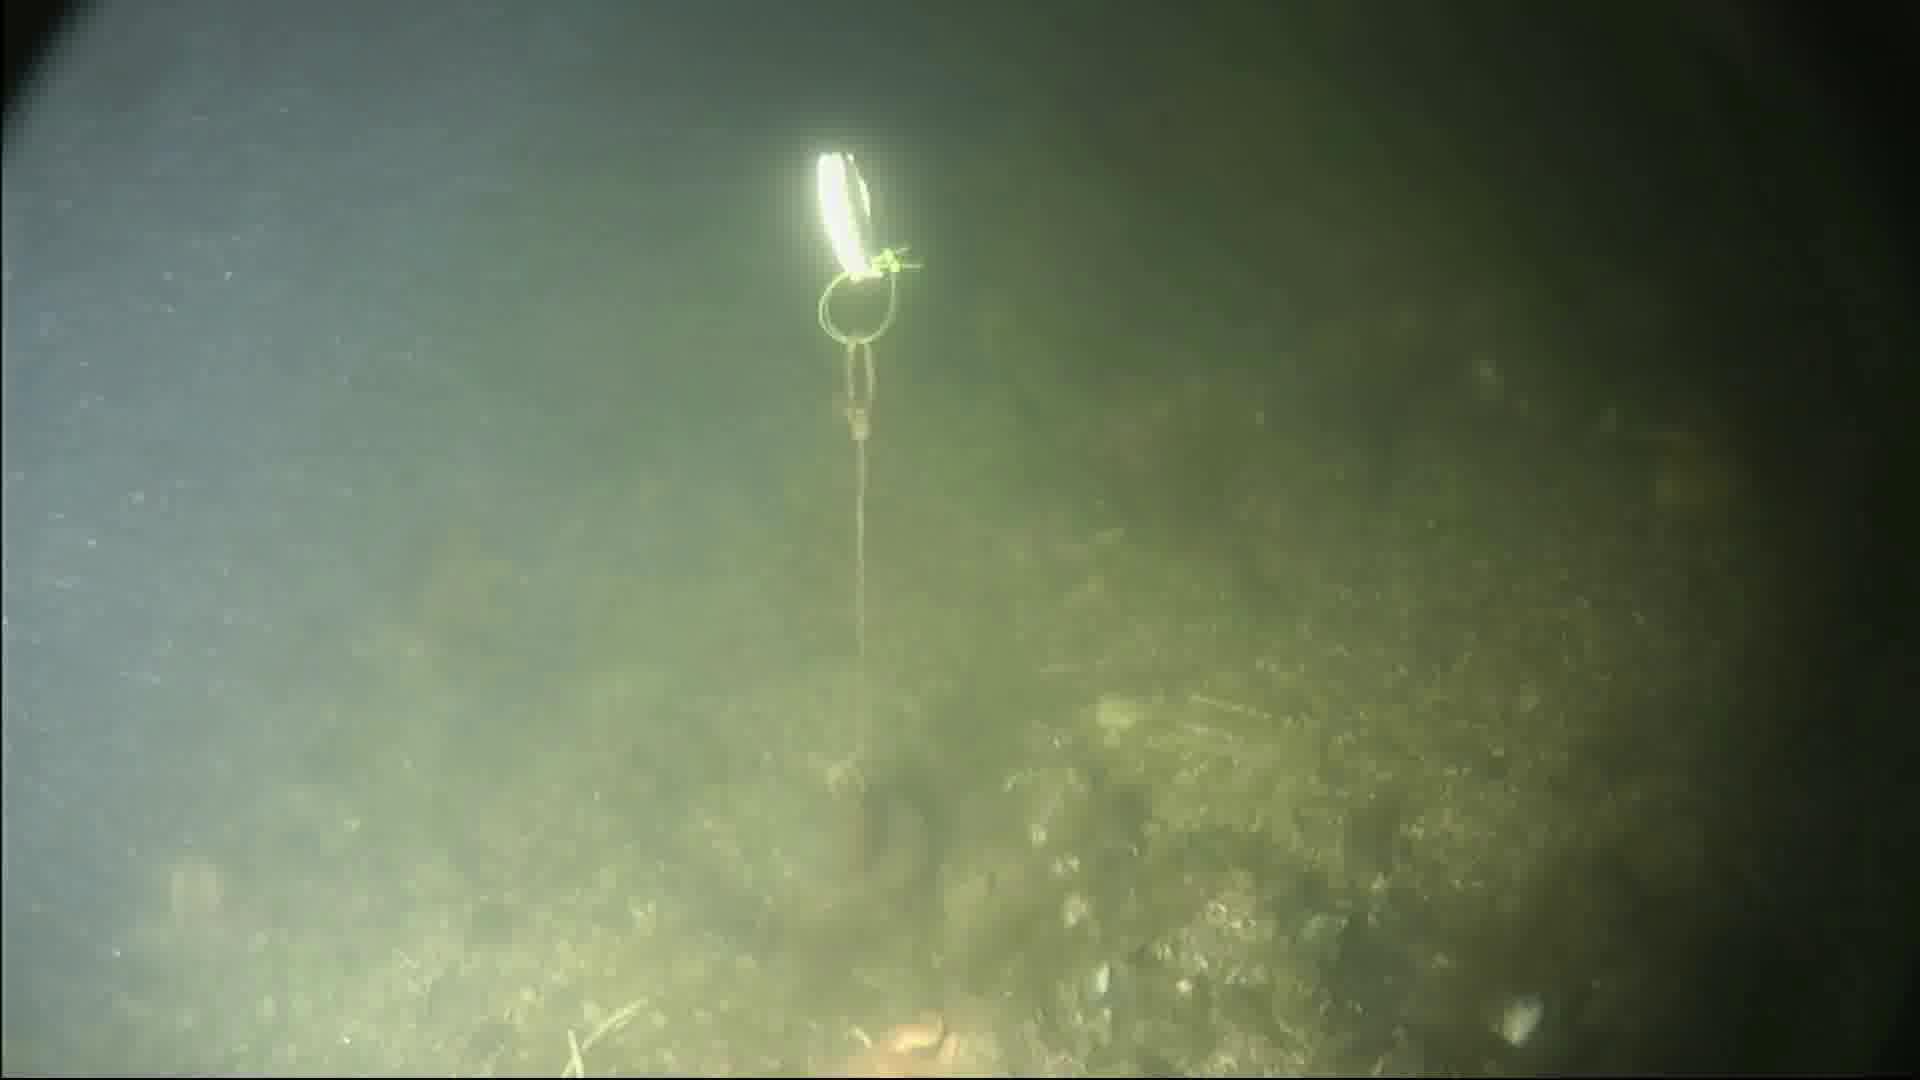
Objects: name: crab
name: starfish